The Boomtown Rats

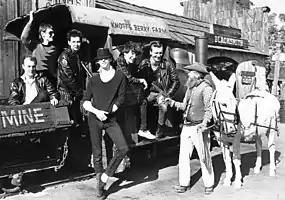
The Boomtown Rats at Knott's Berry Farm in 1981

The band together with producer Mutt Lange embarked on recording their next album, "A Tonic for the Troops" (1978). In May, the first single "She's So Modern" reached No. 12 in UK charts. A headlining tour around the UK culminated in a show filmed at the Hammersmith Odeon. The second single "Like Clockwork" reached the UK Top Ten at No. 6 in July. The album was released shortly after, while in early November, the third single "Rat Trap" became the first rock song by an Irish band to reach No. 1 in the UK. In addition, "Rat Trap" was also the first new wave song to claim the number one spot. The U.S. version of the album (with a slightly different selection of tracks) came out the next year on Columbia Records.